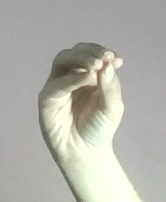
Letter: ha